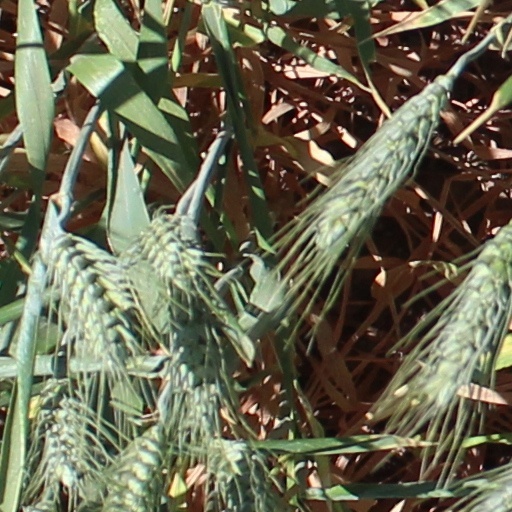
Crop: wheat